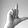
ASL letter: L